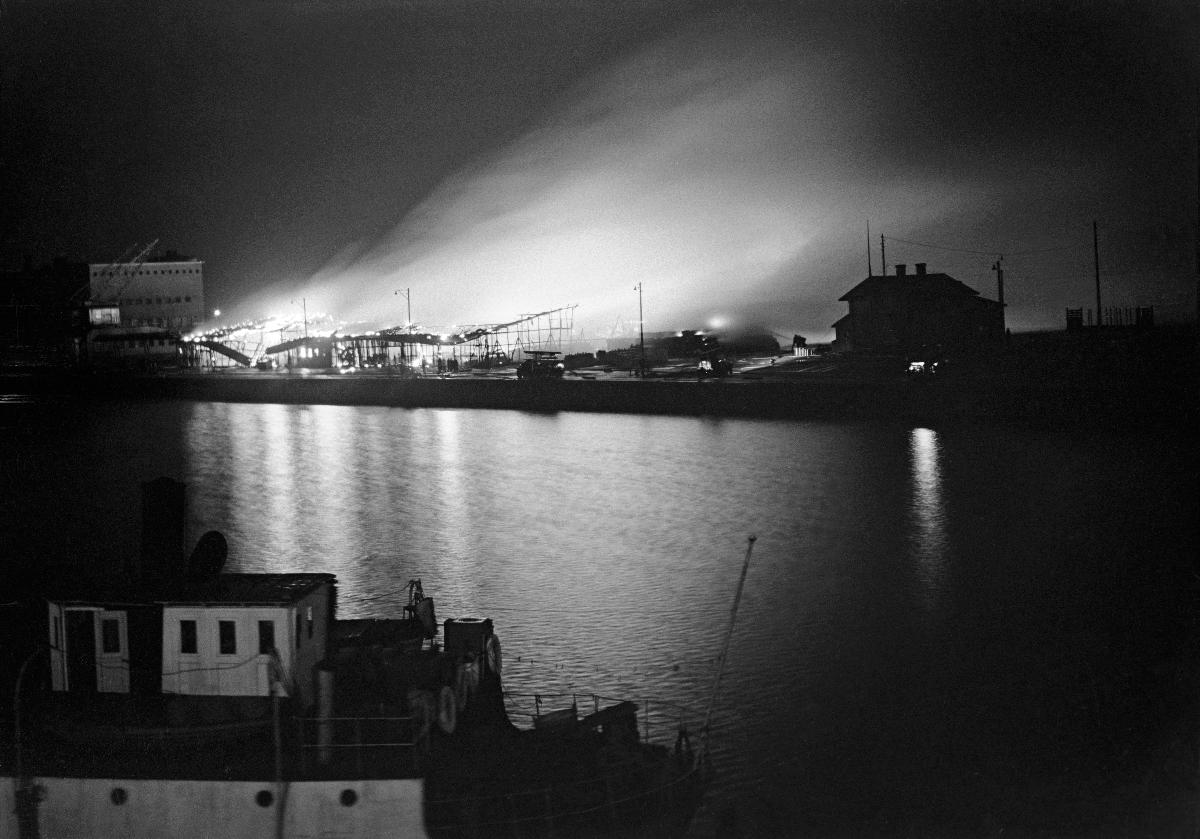
Tulipalo Jätkäsaaressa
Eldsvåda på Busholmen; Fire in Jätkäsaari
sisällön kuvaus: Tullimakasiinin palaa Helsingin Jätkäsaaressa 12.7.1938. content description: The Customs Warehouse is burning in Jätkäsaari, Helsinki 12.7.1938. innehållsbeskrivning: Tullmagasinet brinner på Busholmen i Helsingfors 12.7.1938.
Kuvaaja: Sundström, Hugo, kuvaaja
Vuosi: 1938
Paikka: Suomi, Uusimaa, Helsinki, Jätkäsaari Helsinki
Aiheet: HBL; tulipalot; fires (accidents); accidents; fires; customs warehouses; eldsvådor; olyckor; tullmagasin